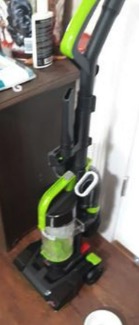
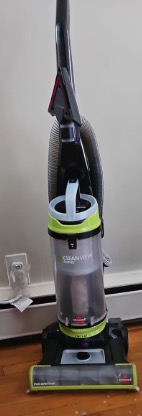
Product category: items_vacuum
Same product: no